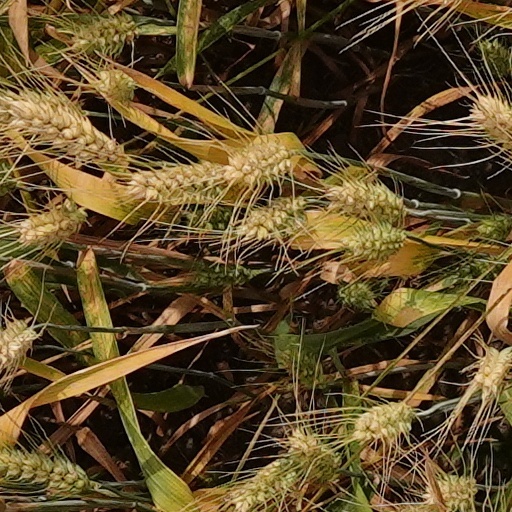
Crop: wheat